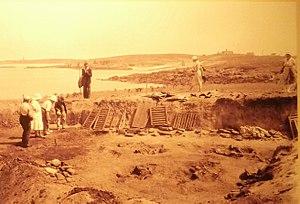
Vue d'ensemble du site des fouilles de la nécropole de Téviec (photographie prise par Saint-Just Péquart au début de la décennie 1930
Téviec ou Théviec est un îlot privé situé à l'ouest de l'isthme de la presqu'île de Quiberon, à Saint-Pierre-Quiberon en Bretagne.